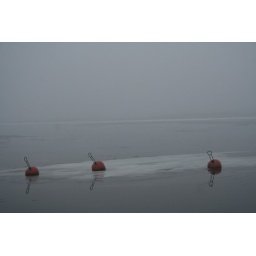
water finally froze down by the beach